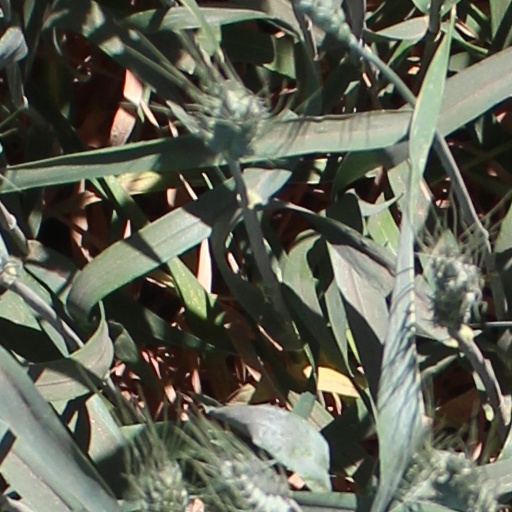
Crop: wheat